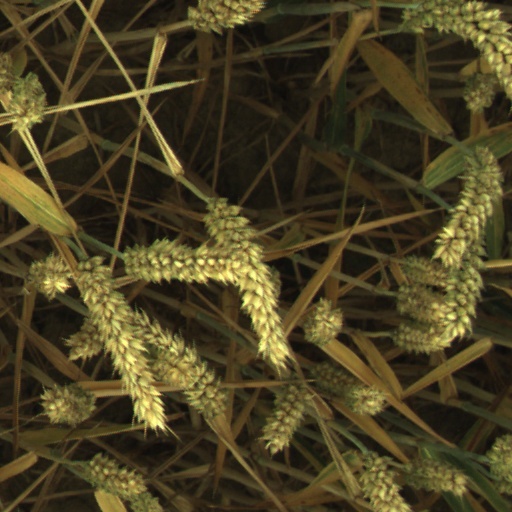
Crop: wheat